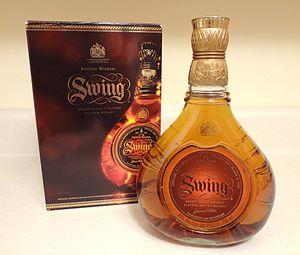
Johnnie Walker est une marque de scotch de type blended mondialement connue. Elle appartient au groupe Diageo.